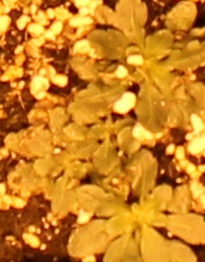
Label: Horseweed